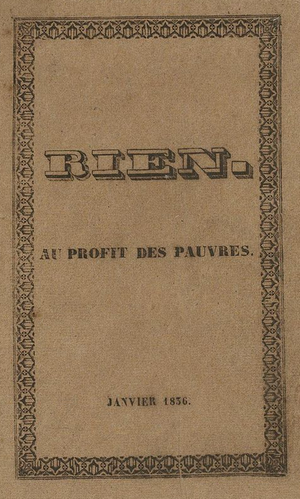
Rien, couverture
Xavier Forneret, surnommé « l'Homme noir, blanc de visage », né à Beaune le 16 août 1809 et mort dans la même ville le 7 juillet 1884, est un écrivain, dramaturge et poète français.